Denmark at the 2020 Summer Olympics

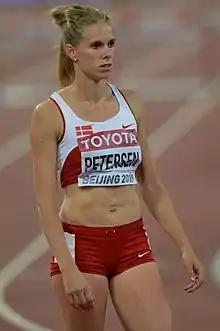
Sara Slott Petersen

Danish athletes further achieved the entry standards, either by qualifying time or by world ranking, in the following track and field events (up to a maximum of 3 athletes in each event):